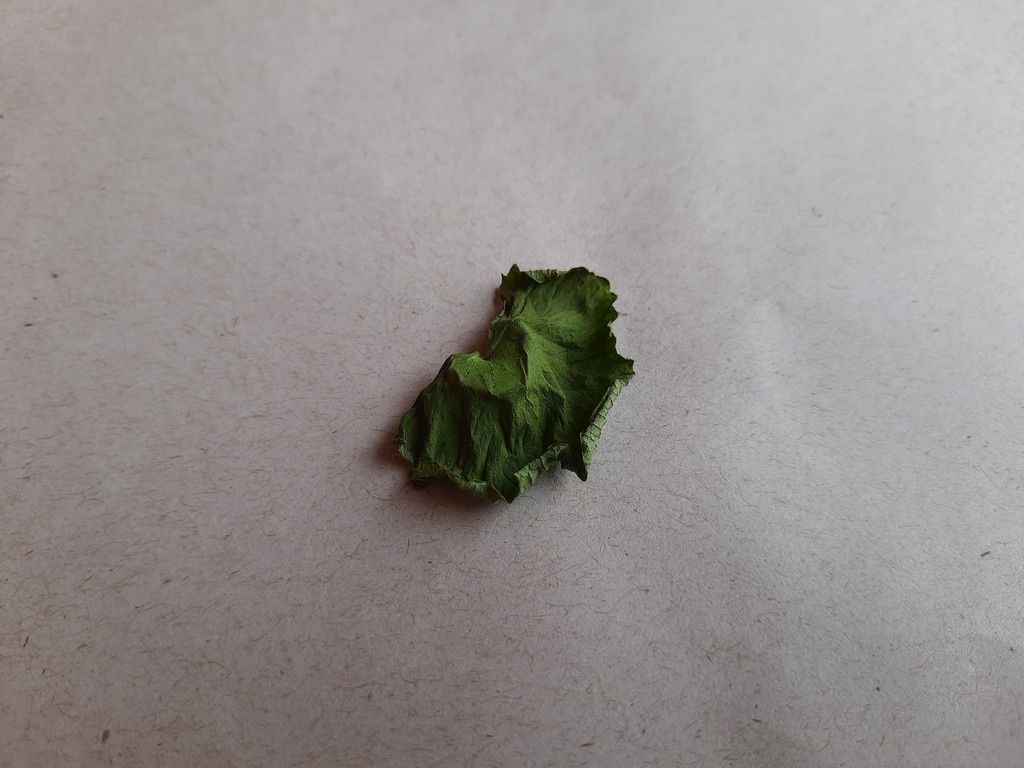
Label: Dried